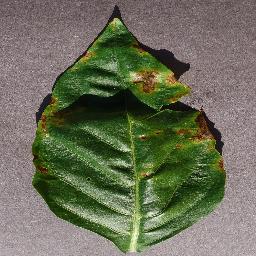
Label: Pepper,_bell___Bacterial_spot